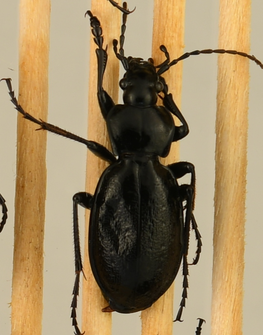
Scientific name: Carabus taedatus
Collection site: Niwot Ridge Mountain Research Station Site (NIWO), plot NIWO_008